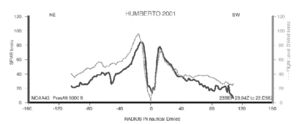
Profils horizontal des vents au niveau de vol (ligne grise) et des vents de surface dérivés du SFMR (ligne noire épaisse) au cours d'une traversée du nord est au sud ouest à travers le cœur de l'ouragan Humberto de 2304 à 2358 UTC le 23 Septembre 2001. Le niveau de vol de l'avion NOAA WP-3D était de 850 mb. Diagramme gracieusement fourni par le Dr Peter Black, NOAA / Hurricane Research Division.
L'ouragan Humberto est le dixième cyclone tropical, la huitième tempête tropicale, et le quatrième ouragan de la saison cyclonique 2001 dans l'océan Atlantique nord dans le bassin de l'océan Atlantique.